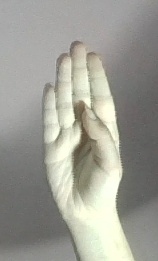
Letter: kaaf